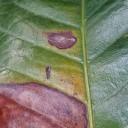
Label: Phoma